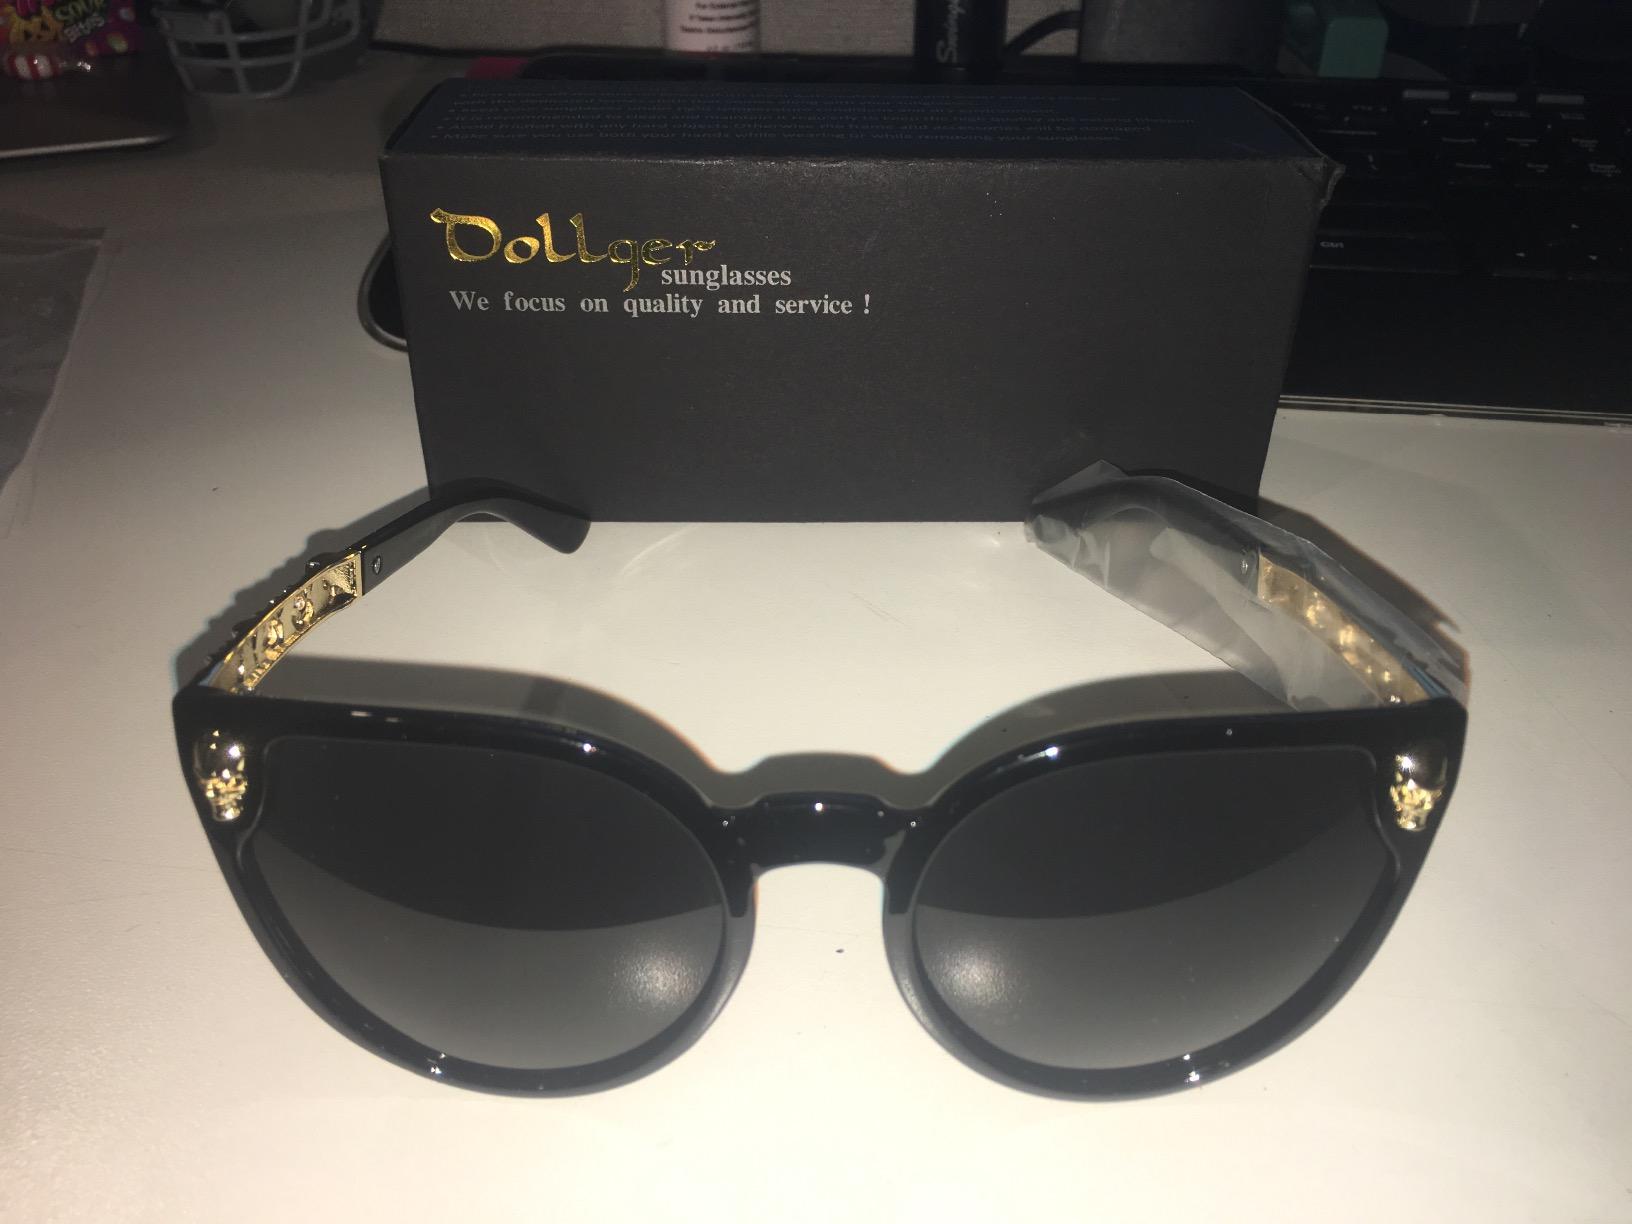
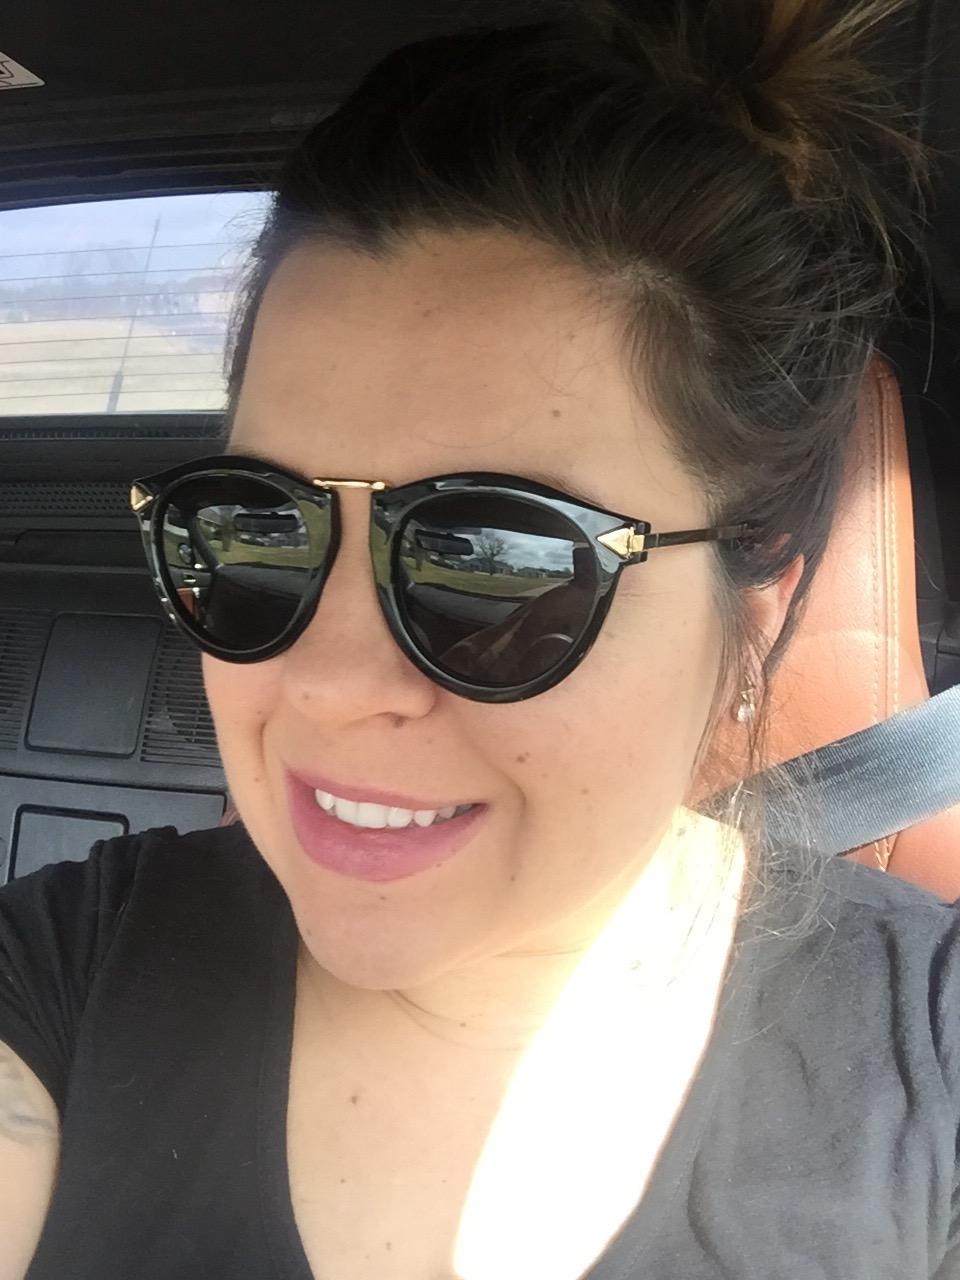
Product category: accessories_sunglasses
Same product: no